Mikayel Chamchian

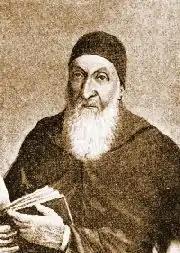
Drawing of Chamchian

from 1785 to 1788, he published his monumental three-volume (History of Armenia, inaccurately dated to 1784–1786). In this work, Chamchian sought to present a comprehensive history of Armenia from Creation to his own time using various Armenian and non-Armenian sources. He was meticulous in writing the history, frequently making changes and additions and delaying the final publication of the volumes in order to consult more sources as they became available to him. Chamchian's "History" was the most popular Armenian history for nearly a hundred years. It was highly influential among Armenians and is credited with strengthening Armenian national consciousness. It has also been criticized for failing to approach many of its sources criticically and for "frequently accept[ing] sheer legends as solid facts." The "History" is divided into periods according to ruling Armenian dynasties and times of foreign domination. Chamchian provided a chronology for the legendary Armenian patriarchs (using the one laid down by Movses Khorenatsi in his "History of Armenia" as his source), dating Hayk's battle with Belus, and thus the formation of the Armenian people, to 2107 BC. He is also the source for the traditionally accepted date for the Christianization of Armenia as 301 AD. An abridged version of Chamchian's "History" was published in 1811 and it was later translated into English and Turkish.